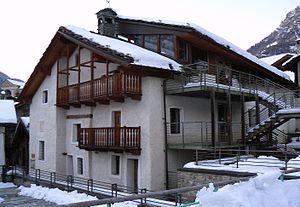
Brusson est une commune italienne alpine de la région Vallée d'Aoste, située dans le moyen Val d'Ayas.